Tulach an t-Sionnaich

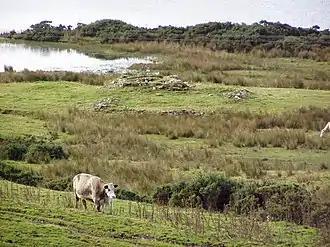
The cairn (centre)

Tulach an t-Sionnaich ("Mountain of the Fox"), is a cairn at the northern end of Loch Calder in Caithness, Scotland that has been expanded over time. It was partially excavated in 1961 and 1963. Before the excavations there was just a long and wide cairn with no recognizable structures. The cairn is oriented from northwest to southeast; the southeastern end being higher and somewhat wider. Subsequently a ditch was cut some from this end of the cairn.